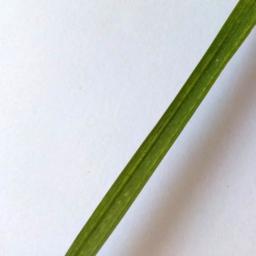
Label: Rice___Healthy